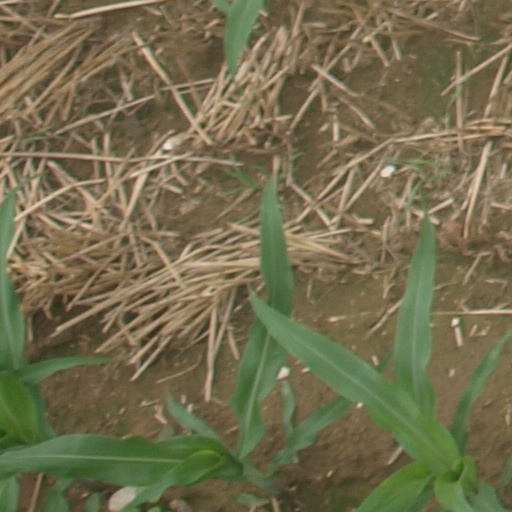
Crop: maize; corn